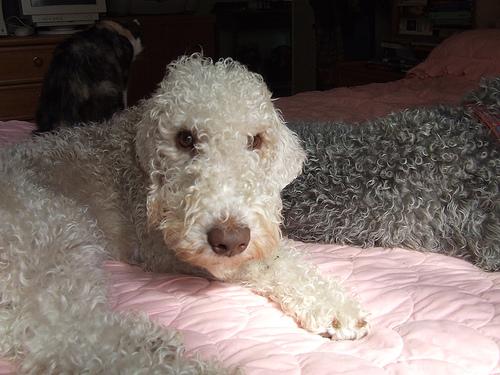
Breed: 214-n000033-Bedlington_terrier